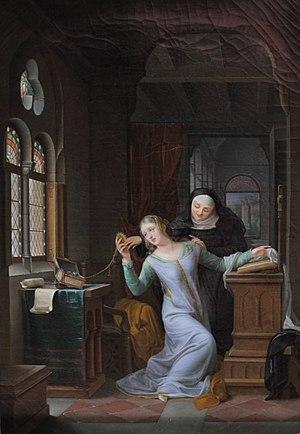
Jean-Antoine Laurent - Héloïse embrassant la vie monastique
Héloïse, en latin Eloysa, parfois Heloisa ou Heloissa, née vers 1092 et morte le 16 mai 1164, est une intellectuelle du Moyen Âge, épouse d'Abailard et première abbesse du Paraclet. Elle serait la fille née de l'union scandaleuse de Hersende de Champagne, Dame de Montsoreau avec le Grand bouteiller de France Gilbert de Garlande. Chantre de l'amour libre, elle est la deuxième femme de lettres d'Occident dont le nom soit resté et le premier écrivain à affirmer et définir la spécificité du désir féminin.
Jean-Antoine Laurent est un peintre et miniaturiste français, né à Baccarat le 31 octobre 1763 et mort à Épinal le 11 février 1832.